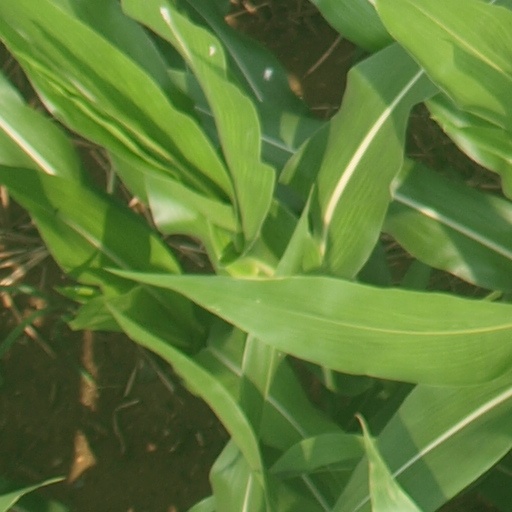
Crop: maize; corn